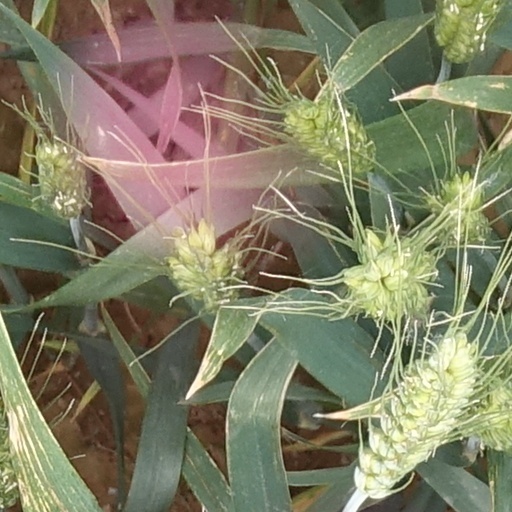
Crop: wheat